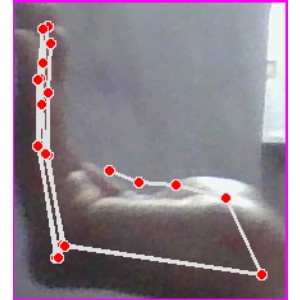
अक्षर: स